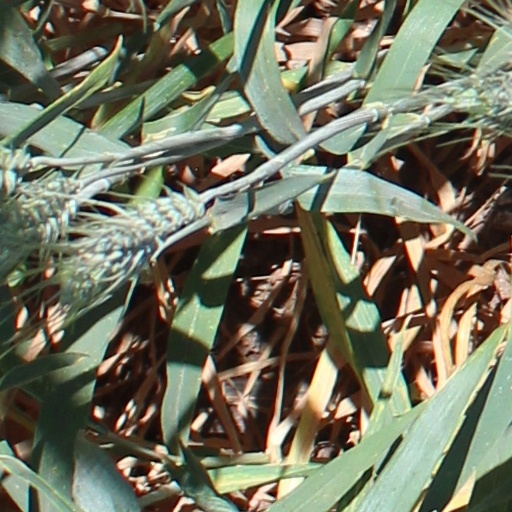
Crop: wheat